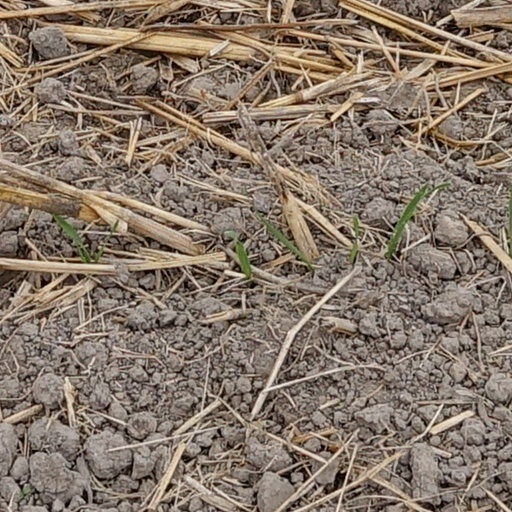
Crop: wheat